Frederick J. Martone

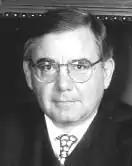

Frederick James Martone (born November 8, 1943) is an American lawyer who serves as a senior United States district judge of the United States District Court for the District of Arizona.